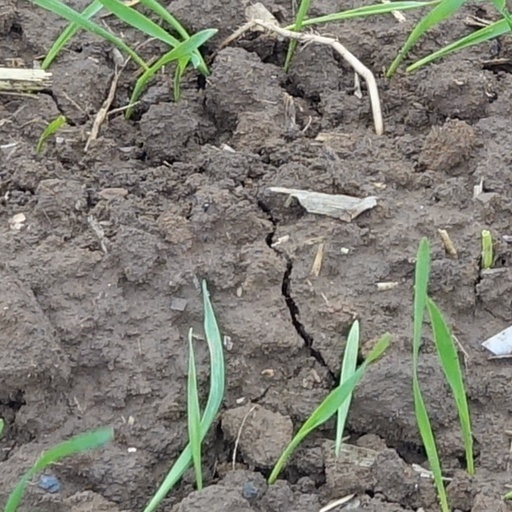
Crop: wheat